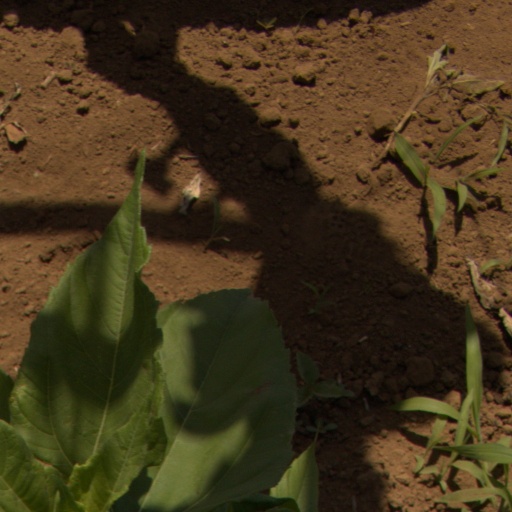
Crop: Jerusalem artichoke